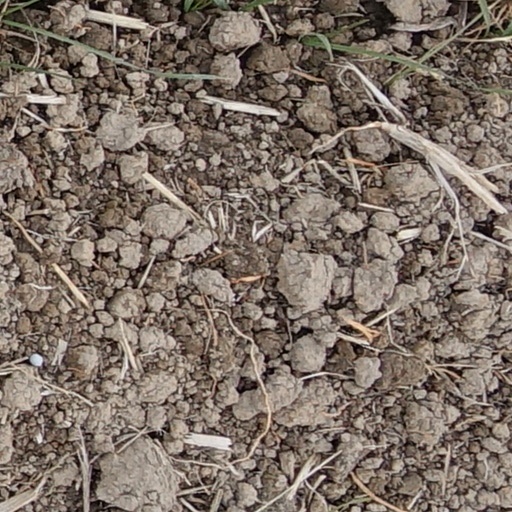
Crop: wheat